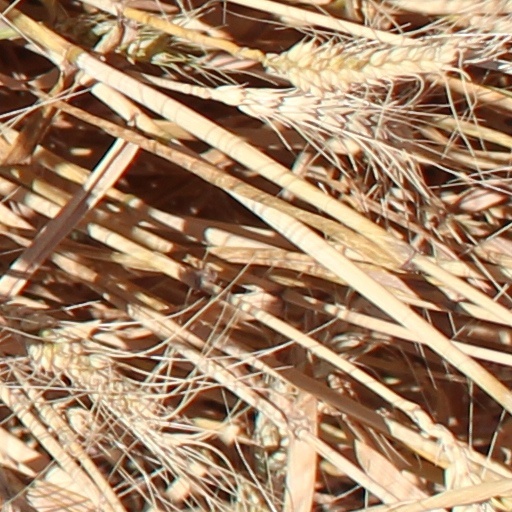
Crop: wheat